Jigsaw (Saw character)

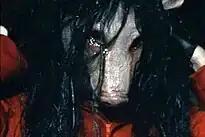
Amanda Young wearing the pig mask

The producers of the "Saw" films have fought to differentiate the Jigsaw Killer from other horror film killers. Darren Lynn Bousman, the director of "Saw II", "Saw III", and "Saw IV", has stated on the character's role "He's not Jason or Freddy. He's not even Hannibal Lecter. He's a person with extreme beliefs and he really thinks he's making a difference. He's a vigilante if anything. He thinks he's making a difference." Tobin Bell, the actor who plays Jigsaw, describes his character's role as being more of a scientist or engineer and "he thinks very specifically and very pragmatically." About Jigsaw's games being detail-oriented, Bell said: "My sense is that Jigsaw is so detail-oriented that I think he thinks in terms of worst-case scenario. I think he's a very good judge of character, so his sense that, for example, that Detective Matthews was going to play right into his trap, which he did, was right on. Now, it seems to me that he's always got a second plan in place. And there's probably been a number of second plans. I mean, we've only seen three movies. Maybe there are six more somewhere where he failed, where something didn't play out." Speaking about playing the character, Bell stated that "[y]ou have to think of someone like Jigsaw from a very specific point of view. He doesn't view himself as some kind of diabolical psychotic. You know there's a little bit of evil in everyone. It just gets carried further. Most of us have some sort of moral fiber that restricts that. Some framework. And then others because of their lives and what happens to them, the thing develops in some other way."